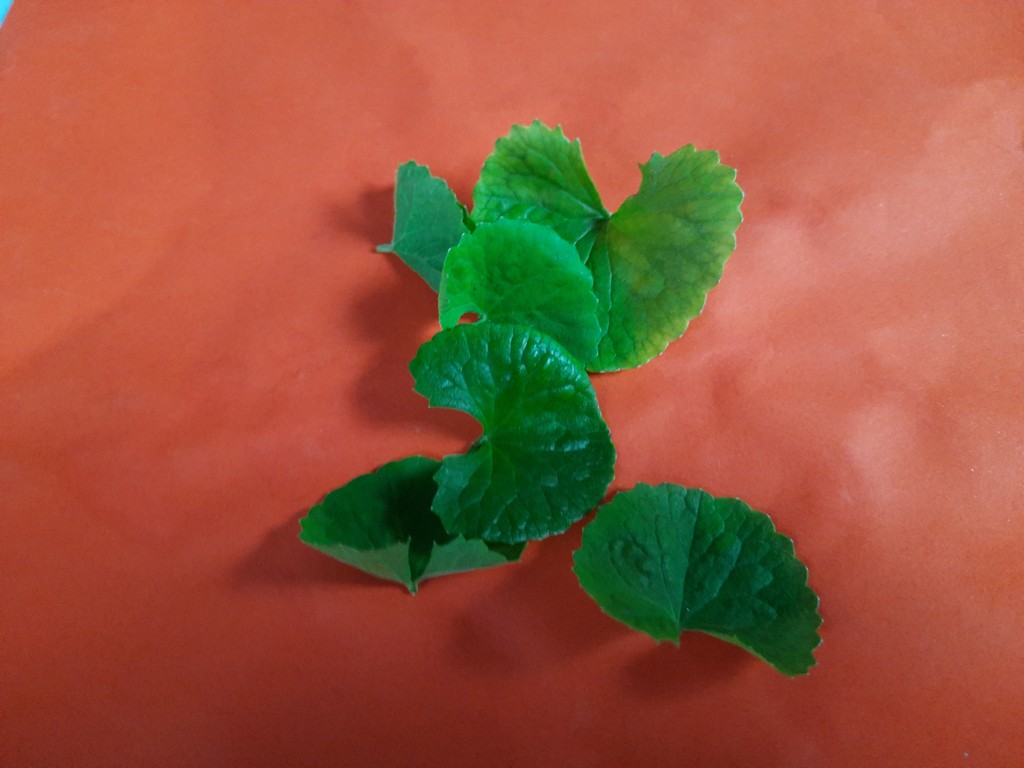
Label: Healthy